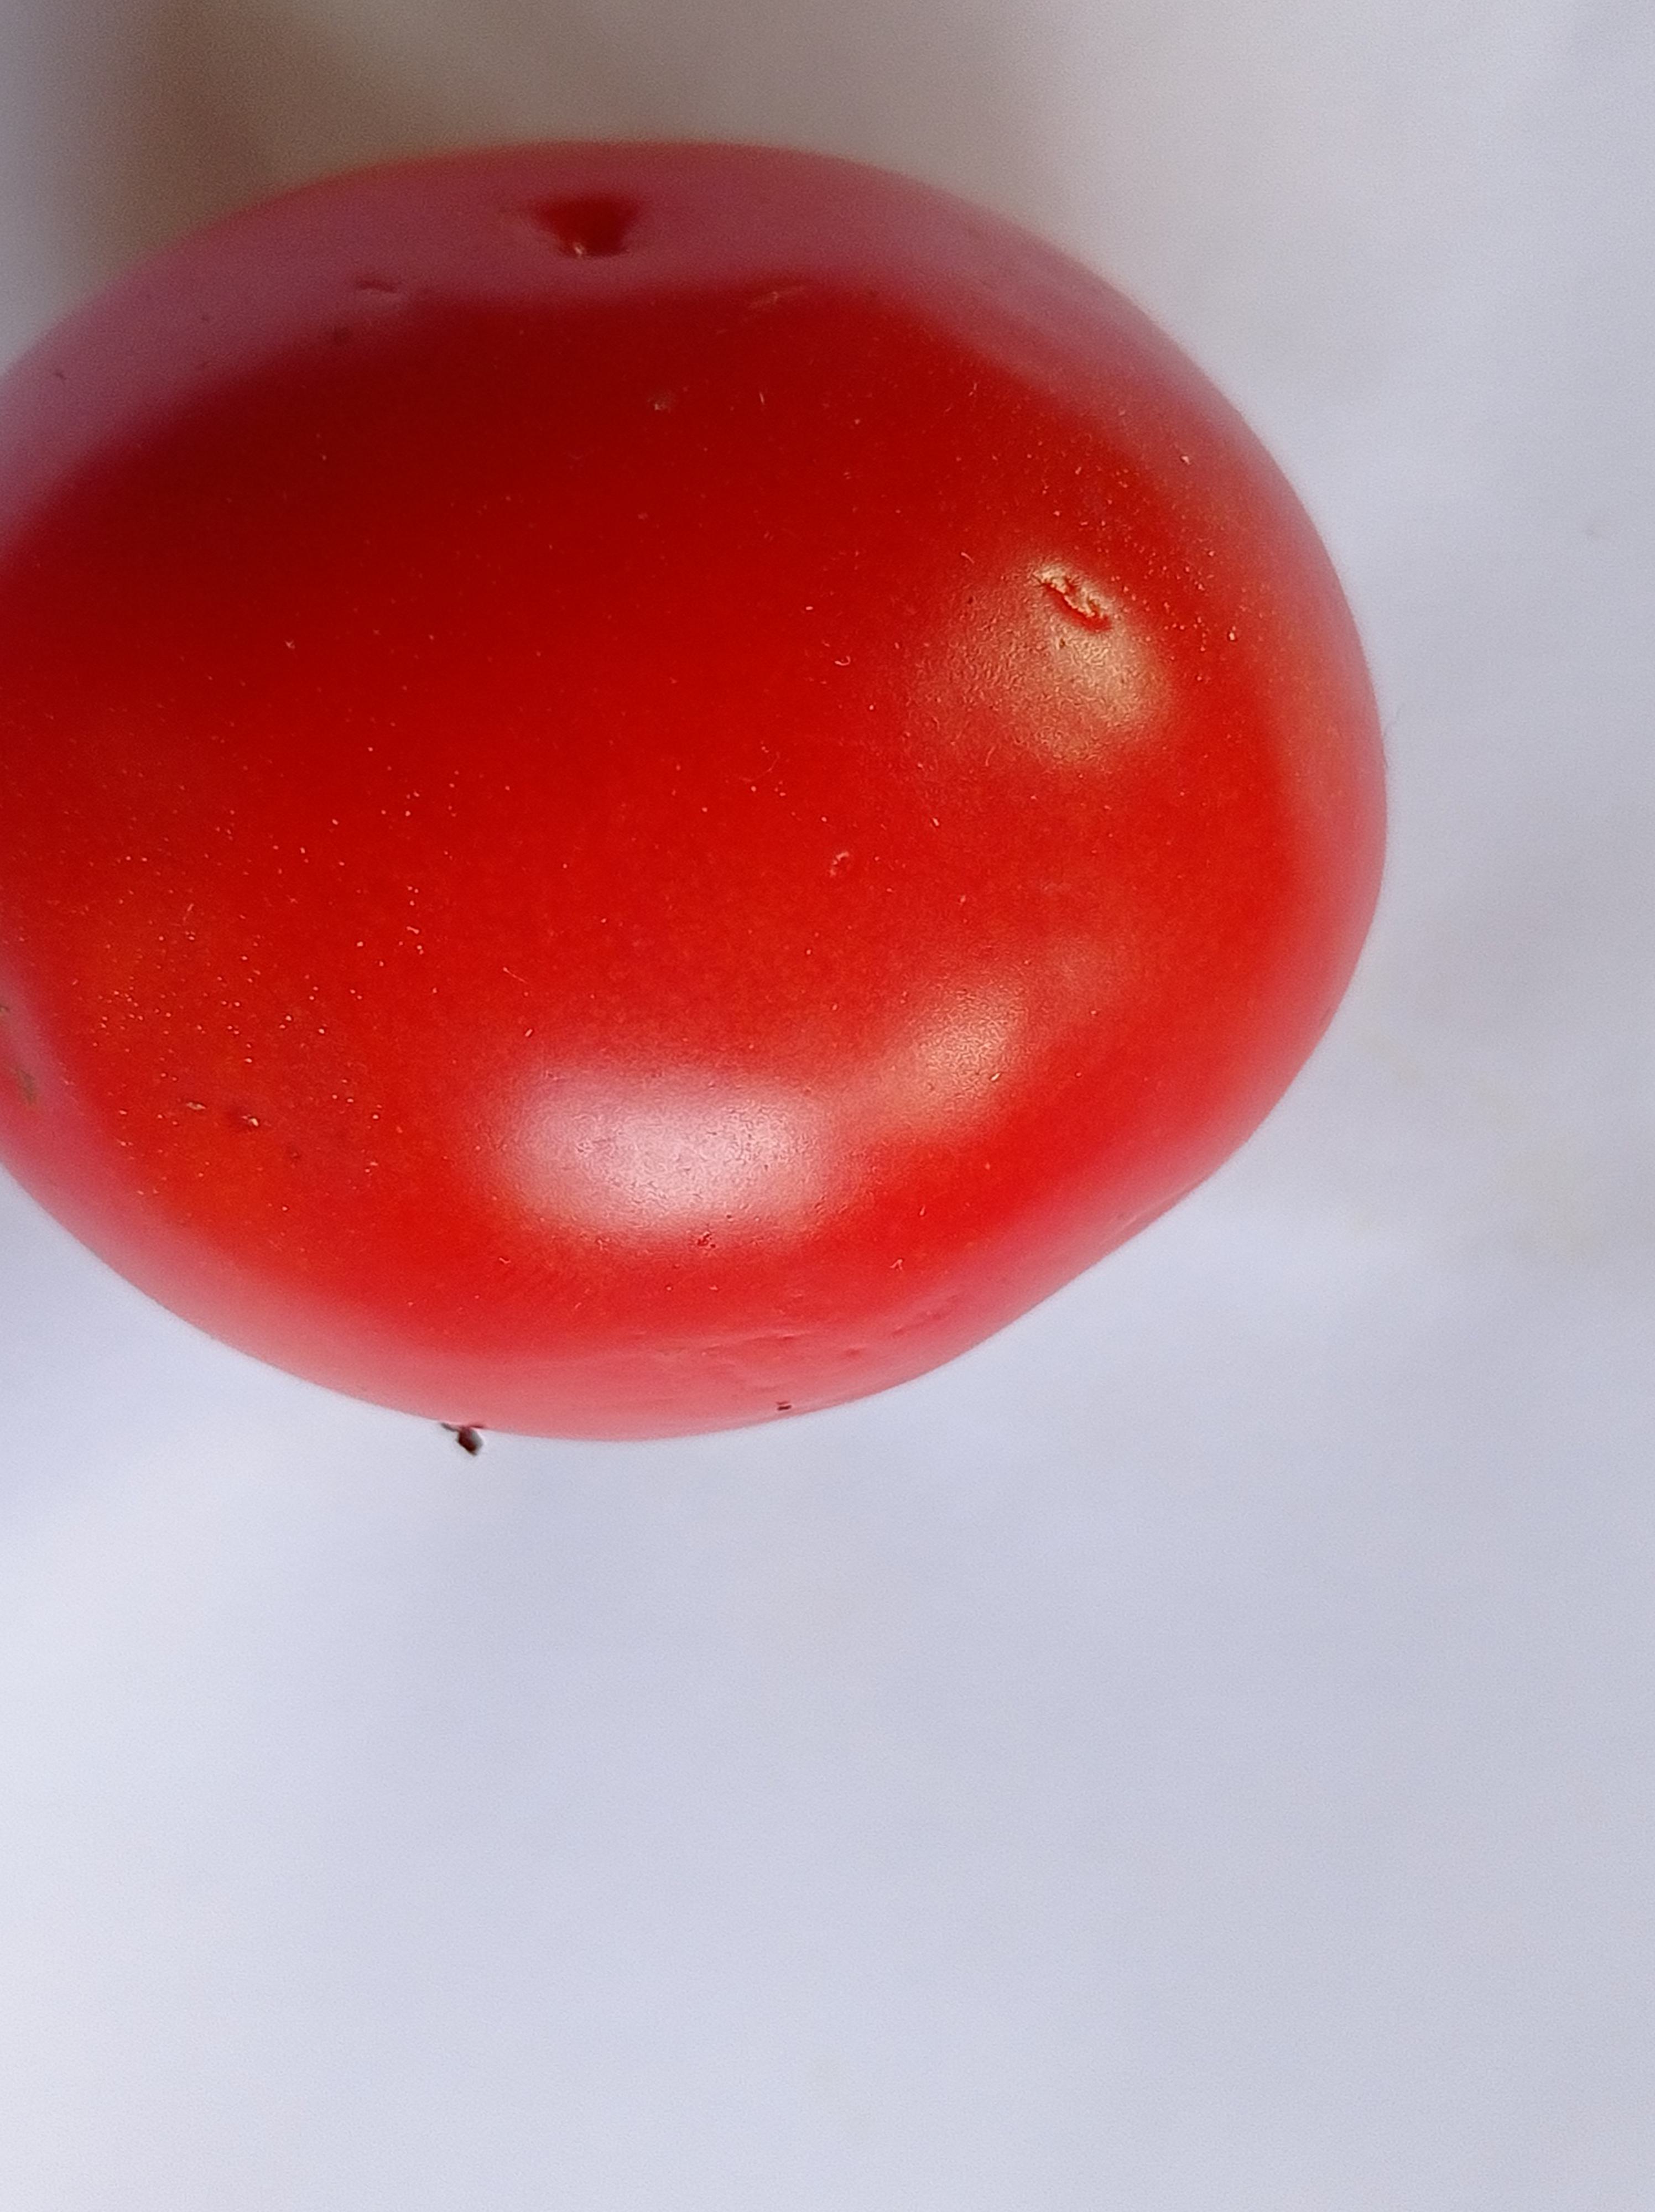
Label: Fresh